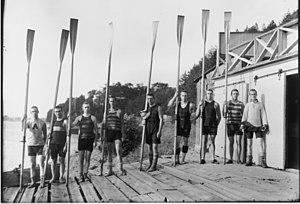
Le Club d’aviron d’Ottawa est un club d’aviron basé à Ottawa. Il est localisé sur la rive sud de la rivière des Outaouais au 10 Lady Grey avenue. Le club est enregistré auprès d’Aviron Canada et de Row Ontario.